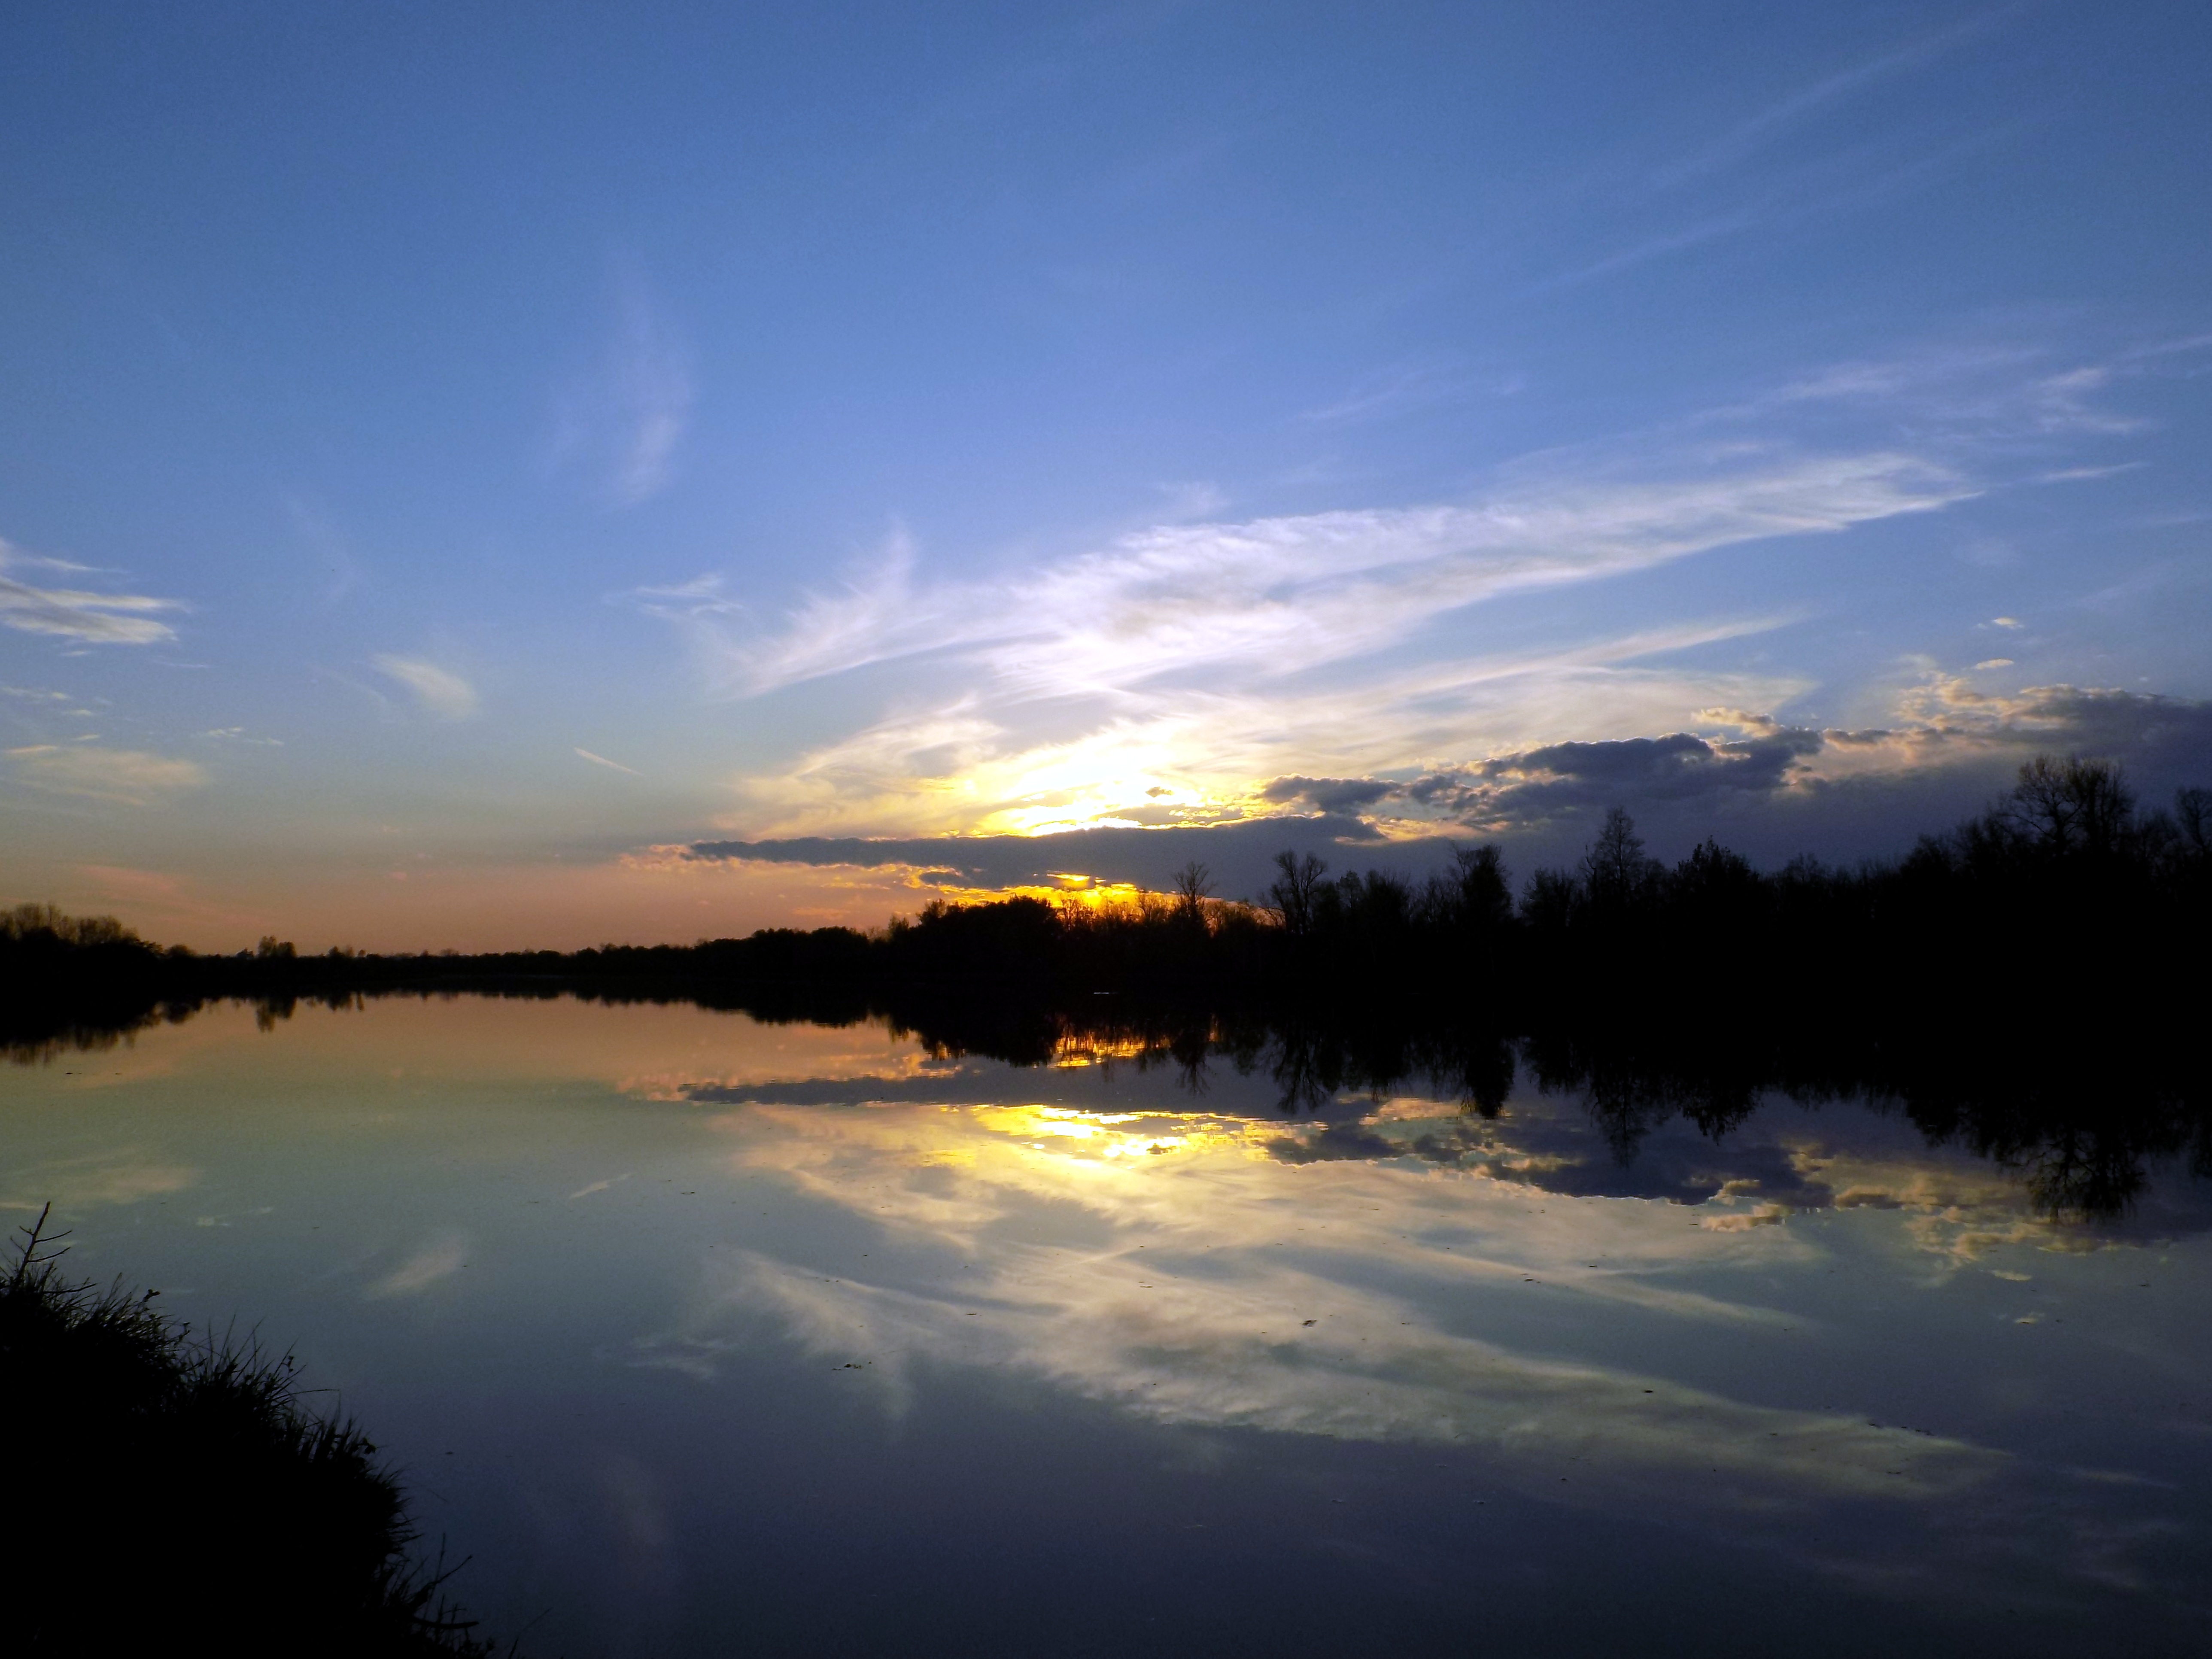
landscape, tree, water, nature, horizon, cloud, sky, sunrise, sunset, sunlight, morning, lake, dawn, atmosphere, river, dusk, daytime, evening, reflection, cumulus, calm, reservoir, clouds, bank, wetland, floodplain, loch, abendstimmung, sunbeam, atmospheric, afterglow, phenomenon, meteorological phenomenon, atmosphere of earth, computer wallpaper, water resources